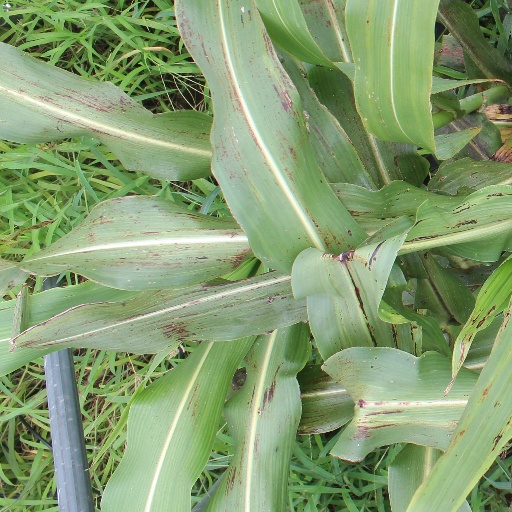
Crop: sorghum